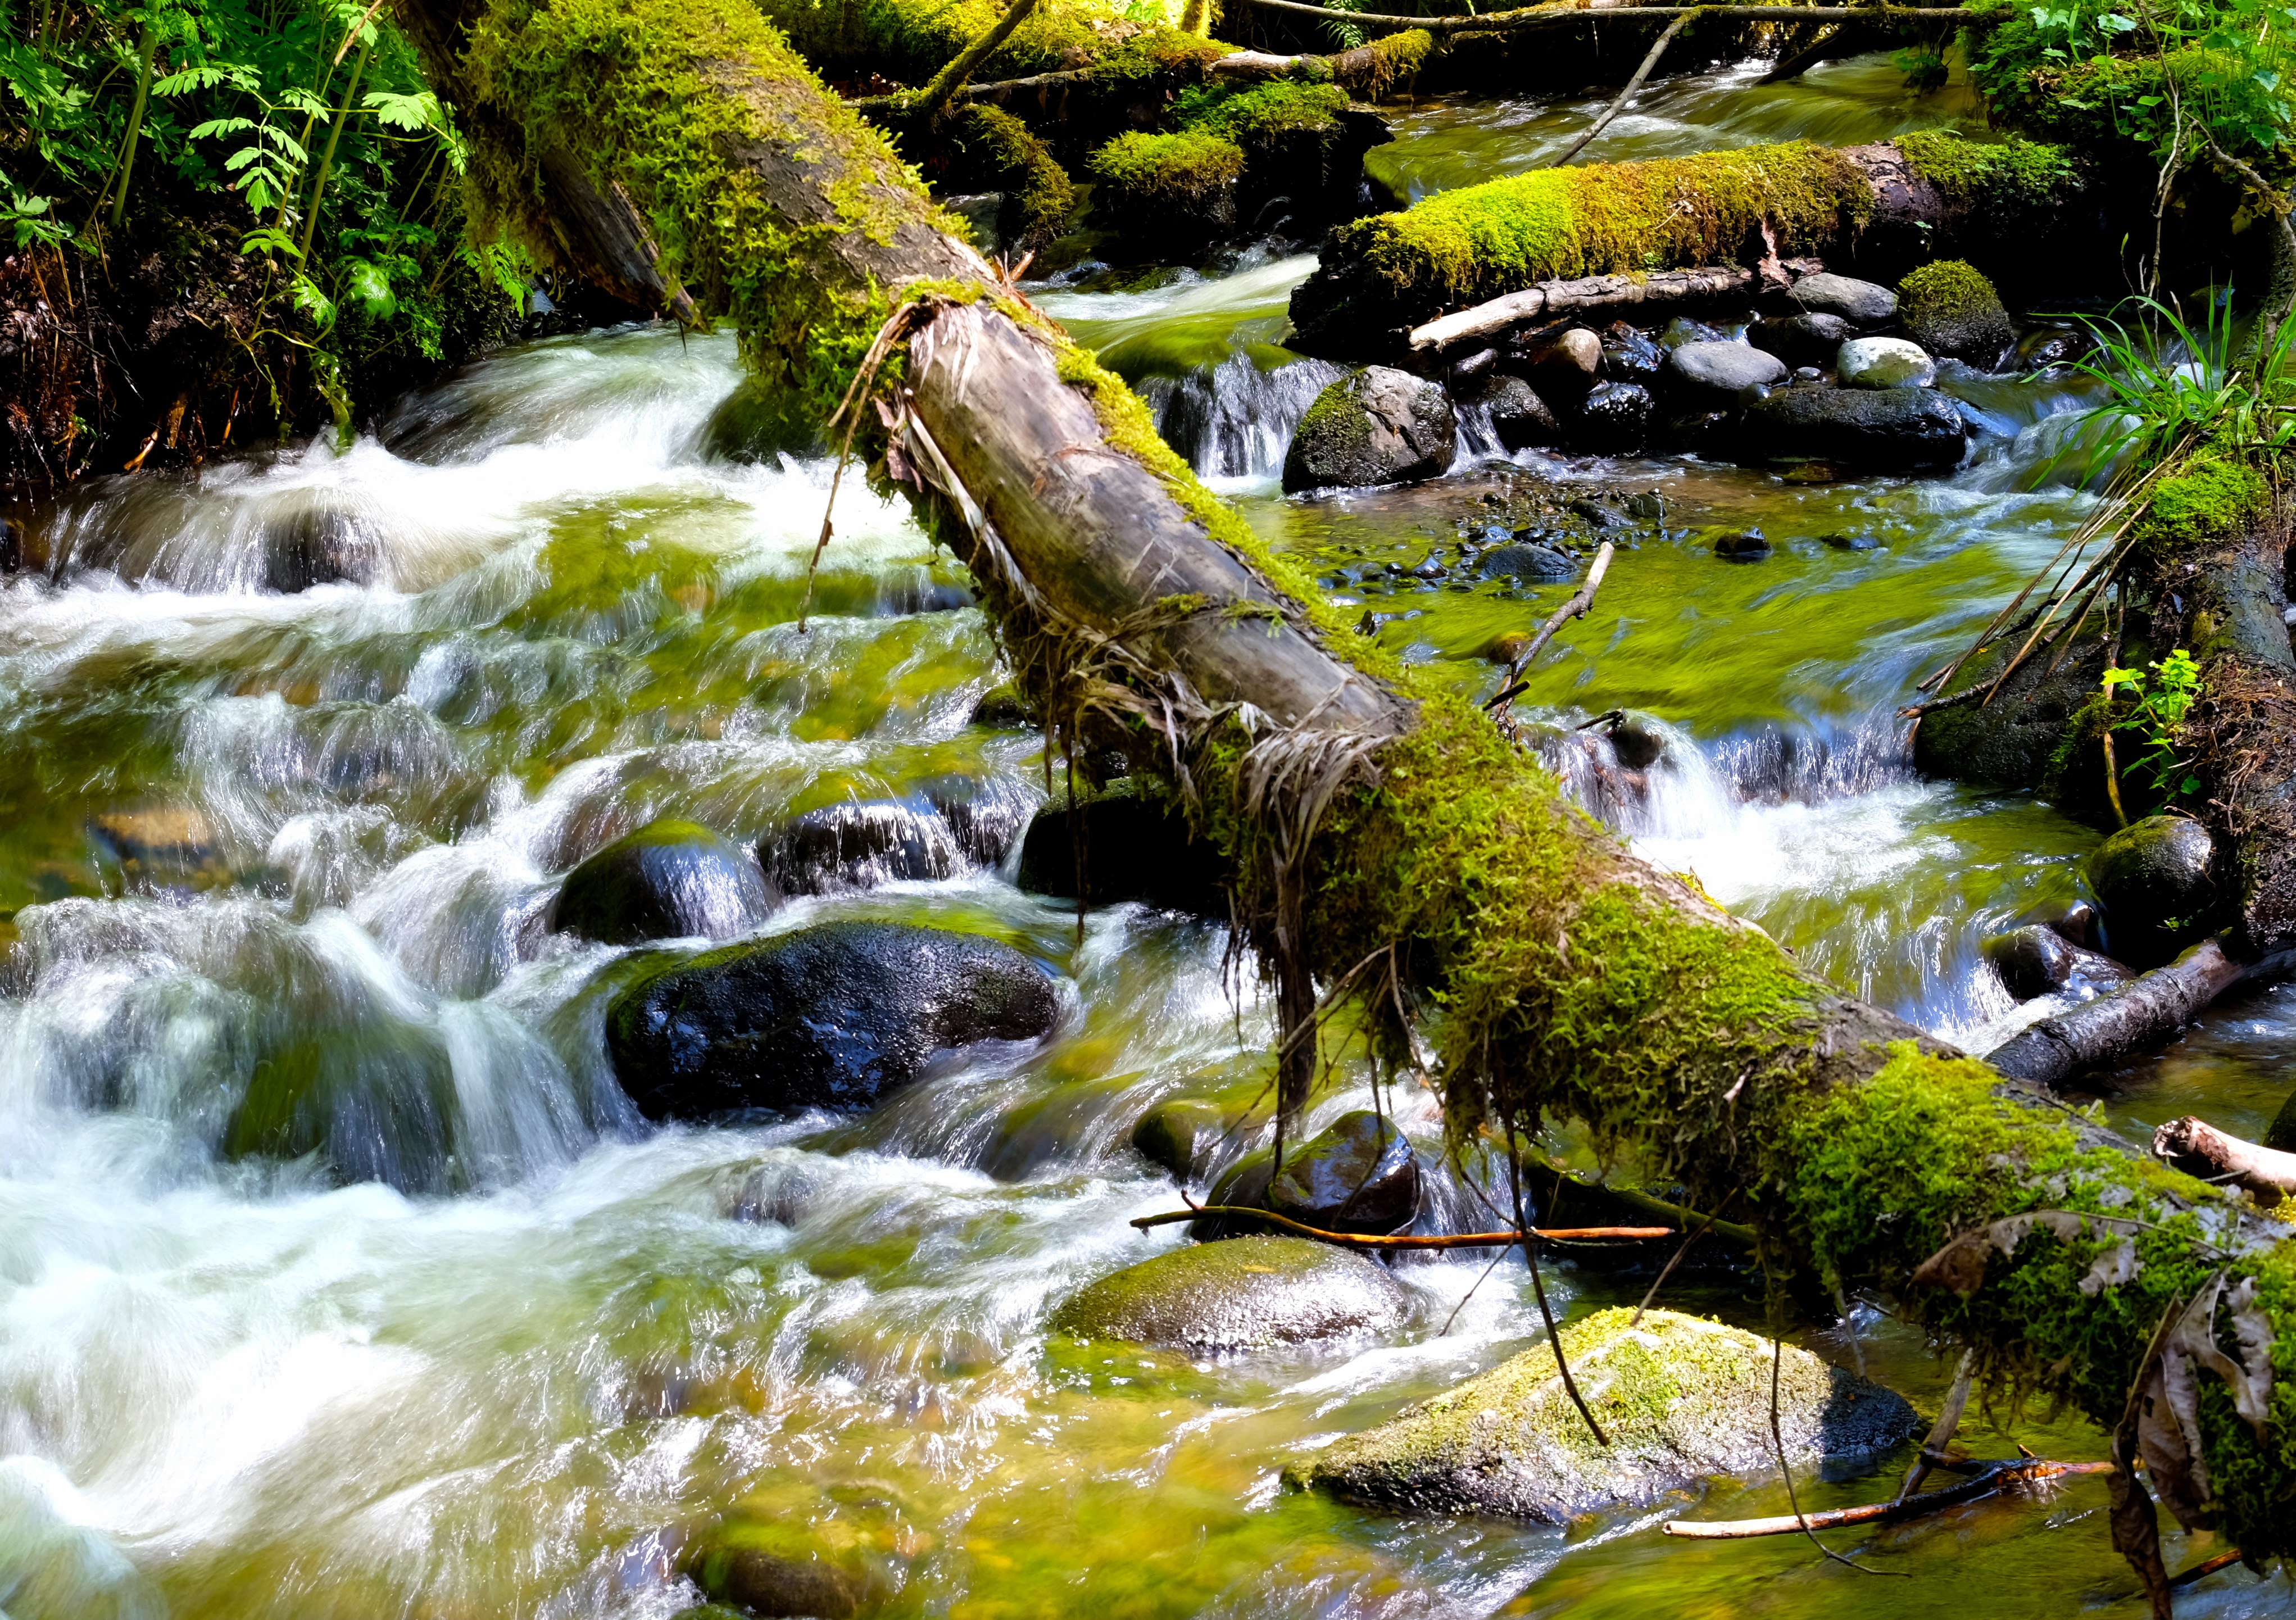
landscape, tree, water, nature, rock, waterfall, creek, leaf, flower, river, pond, stream, autumn, rapid, botany, body of water, rainforest, water feature, watercourse, landform